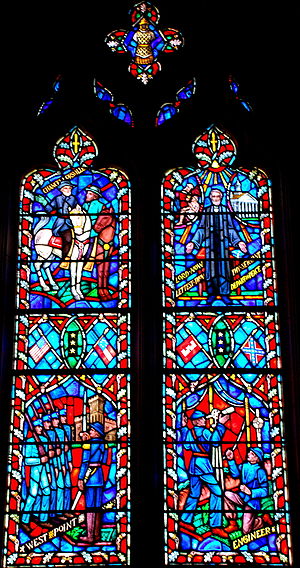
Robert E. Lee
Glasmosaik over Lee's levned i the National Cathedral, som viser hans tid på West Point, hans tjeneste i ingeniørkorpset, Slaget ved Chancellorsville, og hans død
Robert Edward Lee var en karriereofficer i USA's hær, ingeniørsoldat, og blandt de mest lovpriste generaler i USA's historie.